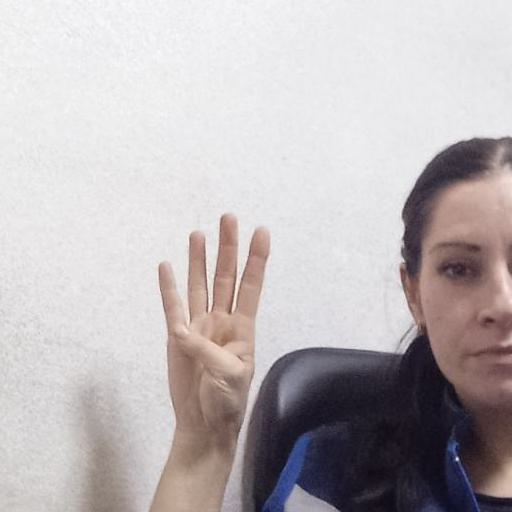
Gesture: four